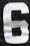
Number: 6